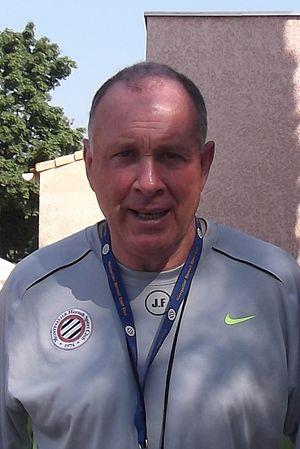
Jean Fernandez, juillet 2013.
La saison 2013-2014 du Montpellier Hérault Sport Club est la trente-deuxième saison du club héraultais en première division du championnat de France, la cinquième saison consécutive au sein de l'élite du football français. Cette saison est marquée par la fin d'un cycle pour le club de Louis Nicollin avec le départ de nombreux acteurs du titre de champion de France obtenu en 2012.
Jean Fernandez, né le 8 octobre 1954 à Mostaganem, en Algérie, est un footballeur puis entraîneur français.